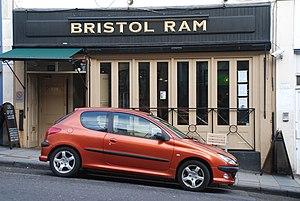
L’affaire Joanna Yeates commence le 17 décembre 2010 à Bristol en Angleterre, lorsque cette architecte-paysagiste disparaît après une soirée passée avec des collègues. À la suite d'un appel à l'aide médiatisé et d'une intense campagne de recherche policière, son corps est retrouvé le 25 décembre 2010 à Failand, un village dans le North Somerset. Une autopsie détermine que la femme a été étranglée.